Hafsa Sultan

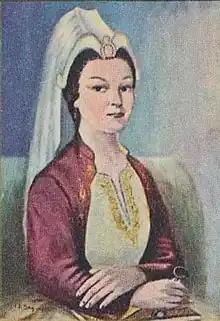
Imaginary portrait

Ayşe Hafsa Sultan (1478/1479 - 19 March 1534), was a concubine of Selim I and the mother of Suleiman the Magnificent. She was the first Valide Sultan of the Ottoman Empire and, during the period between her son's enthronement in 1520 until her death in 1534, she was one of the most influential women in the Ottoman Empire.